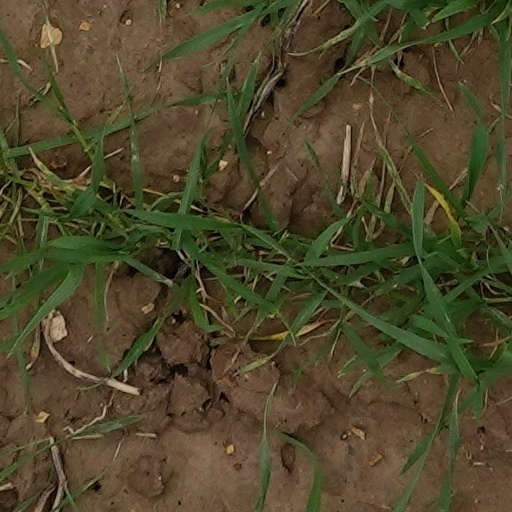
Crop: wheat